Tonan Maru No. 3

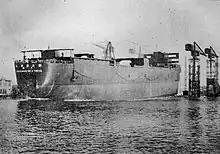
Launch in 1938

"Tonan Maru No. 3" was built at Osaka by the Ōsaka Iron Works for Nippon Suisan and was launched on 1 May 1938. She measured in length, in breadth, in depth and draught. She was of 19,625 gross register tonnage. She was fitted with two oil-fired reciprocal steam engines, driving two screws, and had a nominal horse power of 500. "Tonan Maru No. 3"s maximum speed was and her in service speed was . She was the largest merchant vessel built in Japan up to that point, though her sister ship "Tonan Maru No. 2" exceeded her in tonnage later in her career. To accompany "Tonan Maru No. 3" nine whale catching vessels were built alongside her.